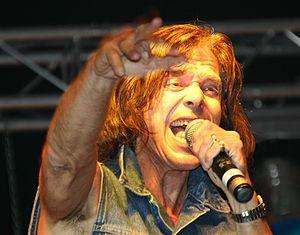
Bravo Otto est un prix attribué depuis 1957 par les lecteurs du magazine allemand Bravo.